Hubert-Jan Henket

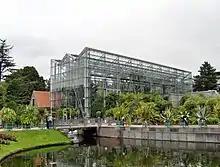
Winter Garden of the Hortus botanicus Leiden

Hubert-Jan Henket (born 11 March 1940) is a Dutch architect. He is a specialist in the relations between old and new buildings, the redesign of buildings, renovation and restoration. He is the founder of DOCOMOMO international.